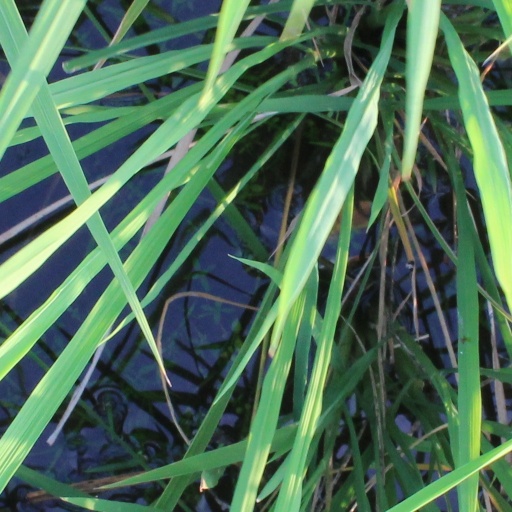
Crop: rice